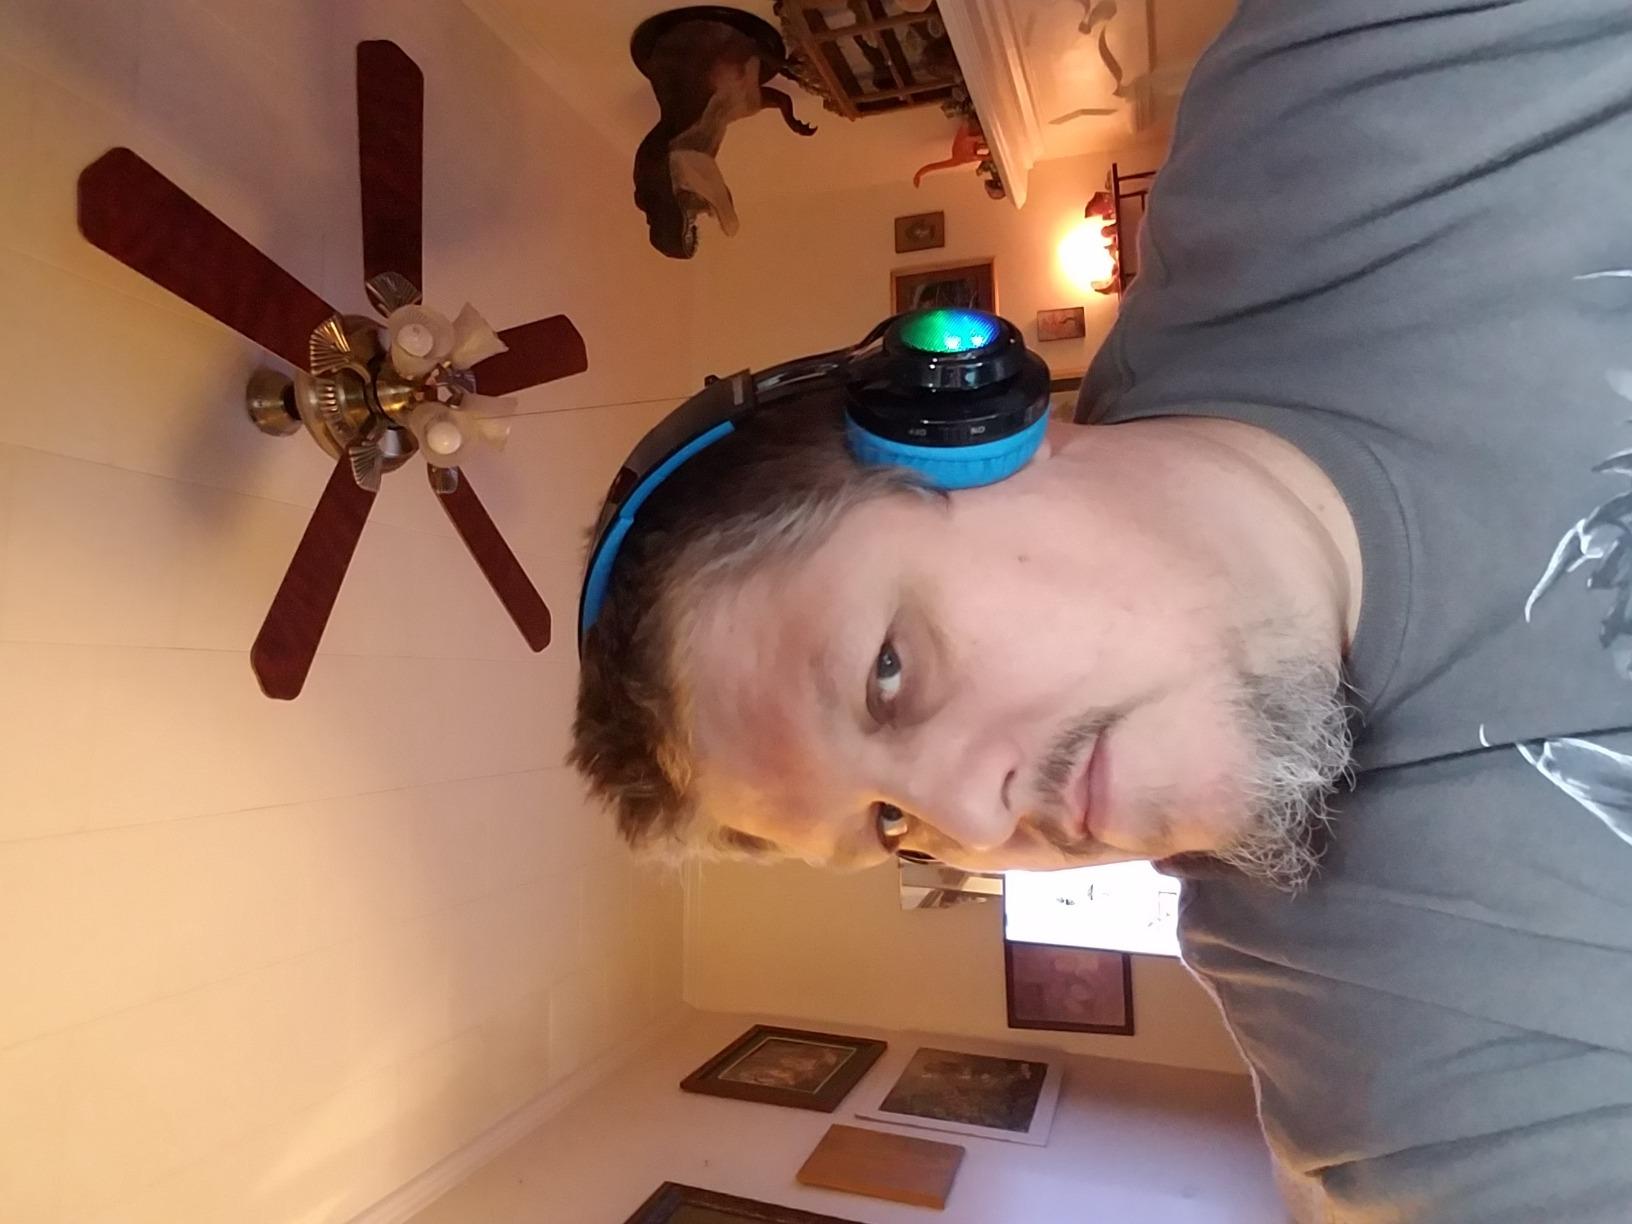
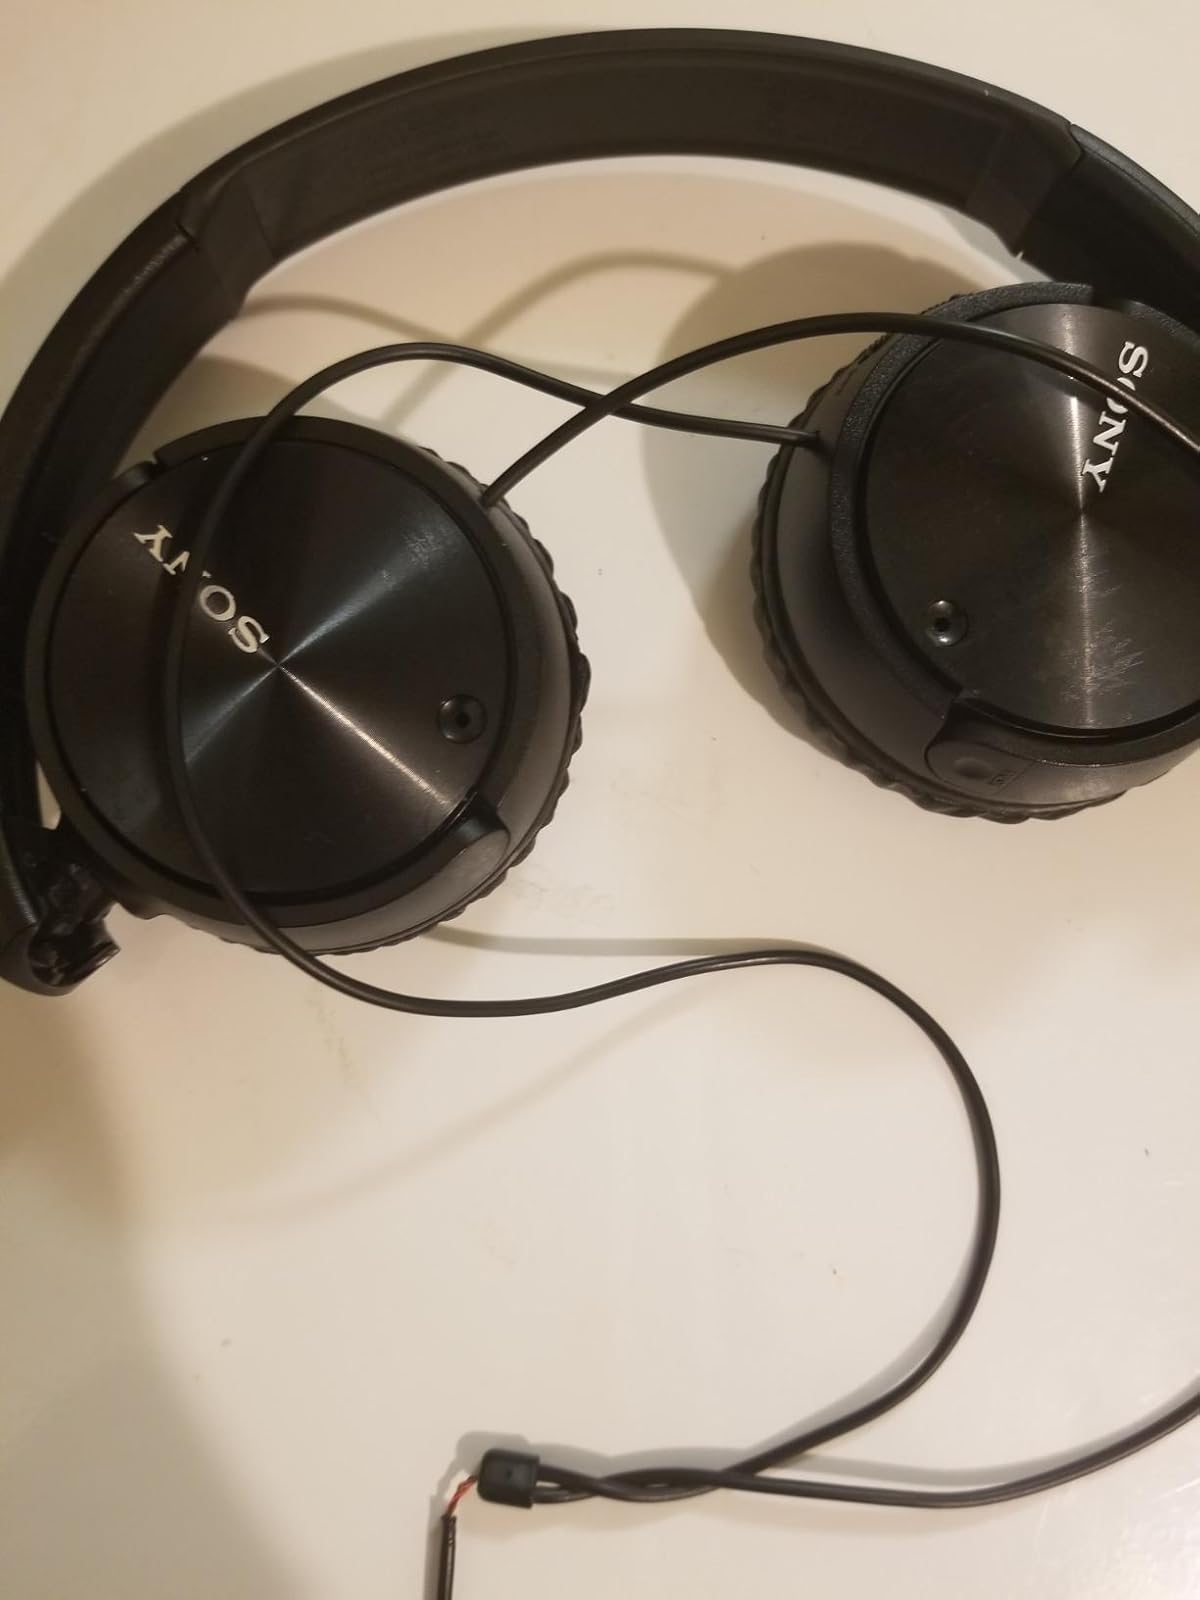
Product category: headphones
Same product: no